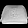
Label: Bag